Fairline Yachts

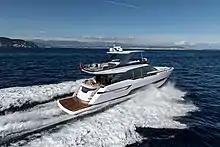
Fairline Yachts Squadron 68

The company started when Newington bought a series of gravel pits on the River Nene and built the Oundle Marina. In 1967 he launched the first Fairline boat, a handcrafted glass-reinforced plastic river cruiser. When Newington's son Sam, a former Royal Air Force pilot and Columbia University MBA graduate, took over in 1971, the company employed fourteen people. Sam expanded the company's sales network overseas to take advantage of the expanding Mediterranean market place – by 1979 the company employed 140 people and turned over £5 million, with production expanded by the success of 1977's Fairline 40 model.